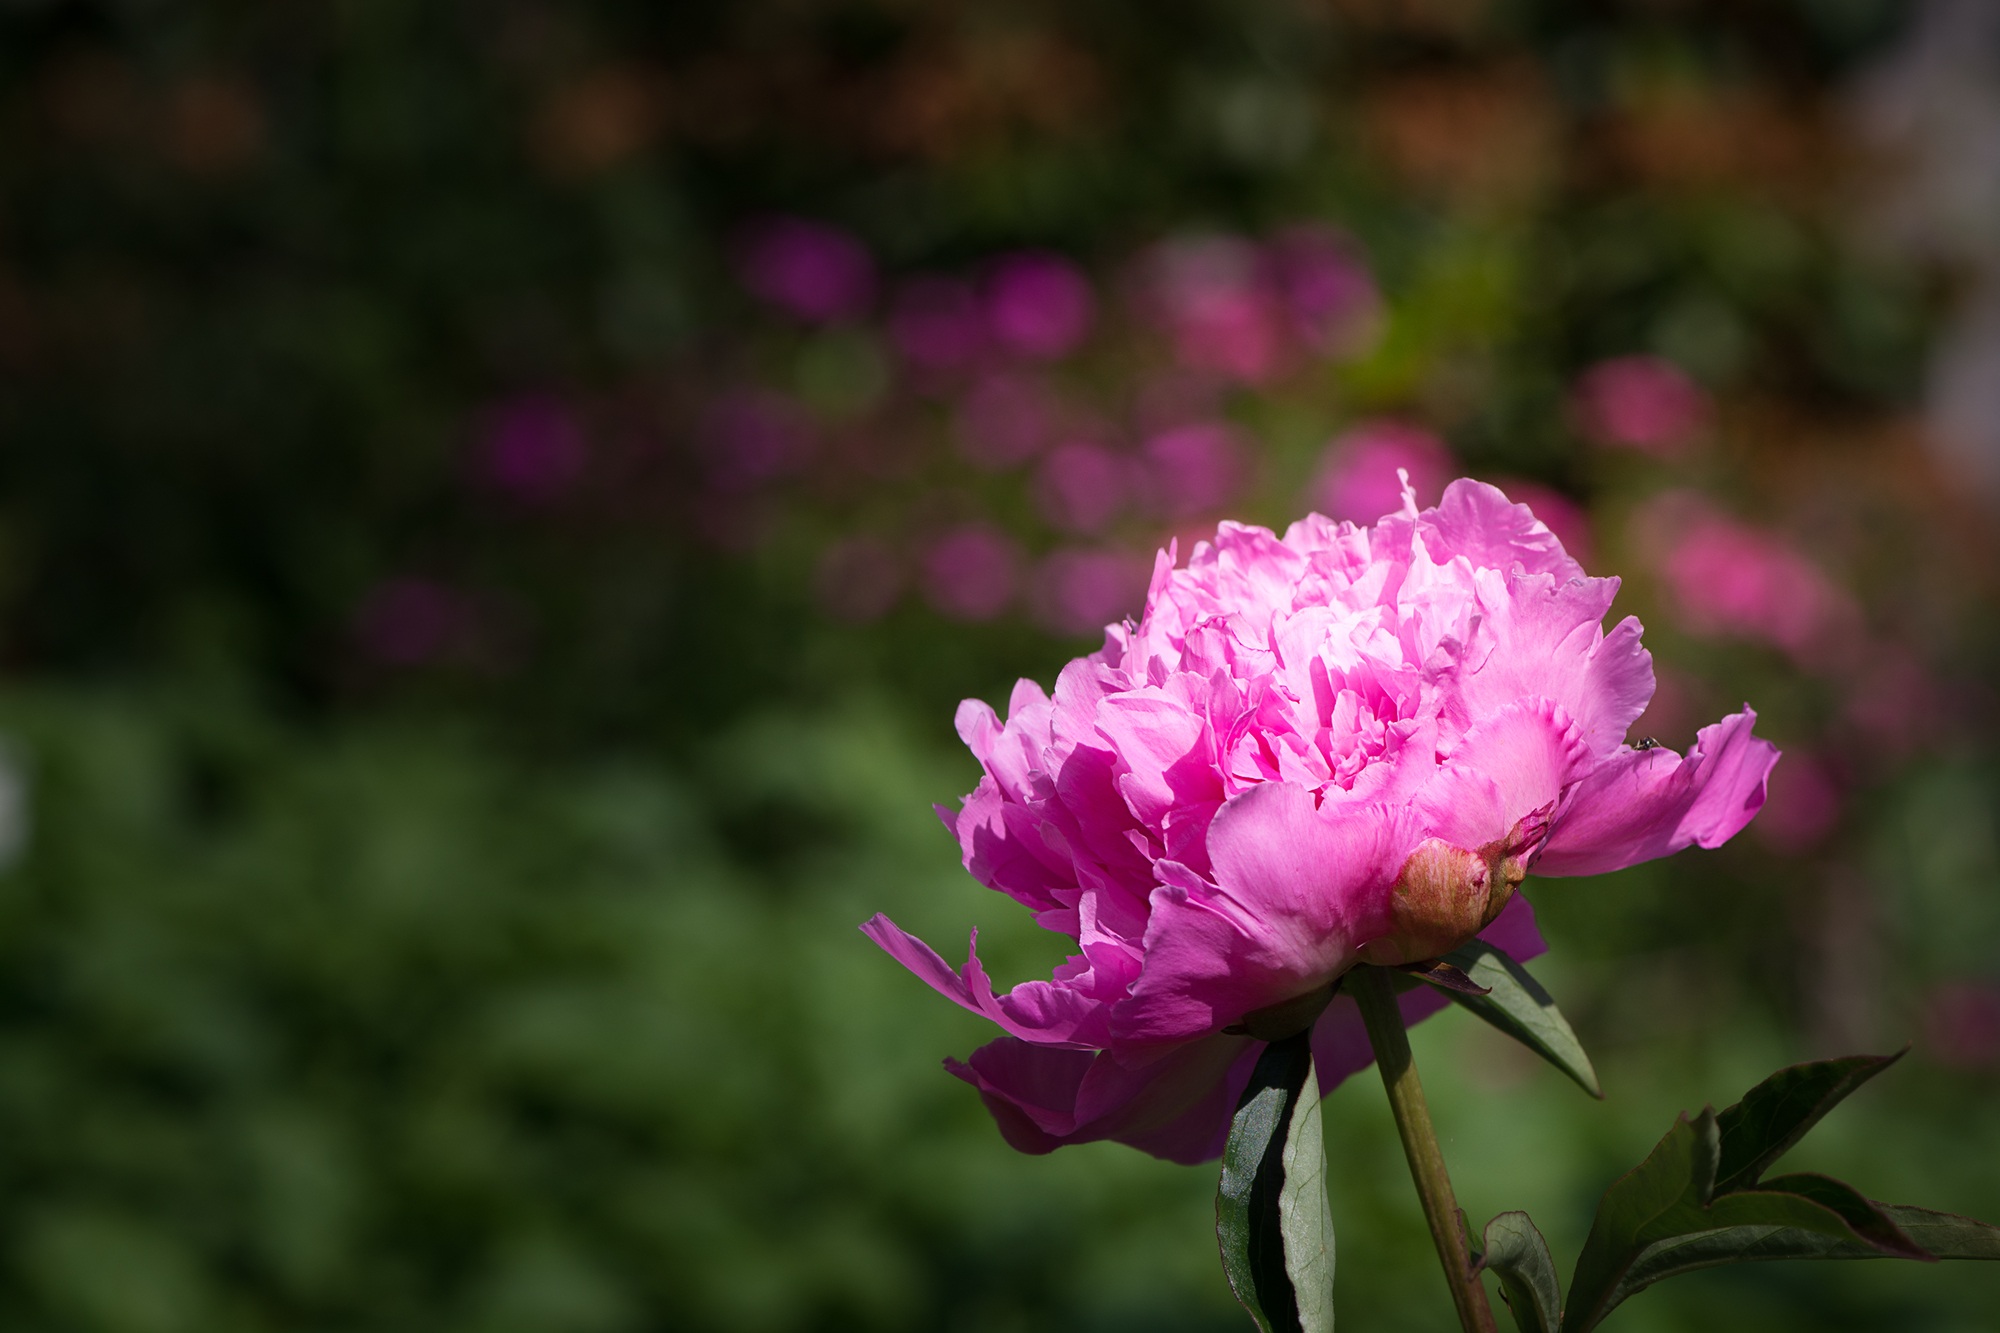
nature, blossom, plant, flower, petal, bloom, summer, rose, spring, garden, pink, close, flora, shrub, flower garden, peony, pink flower, macro photography, ornamental plant, in the garden, flowering plant, garden roses, rose family, land plant